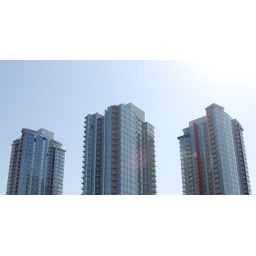
All the condo buildings in Vancouver have this all over glass thing going on.